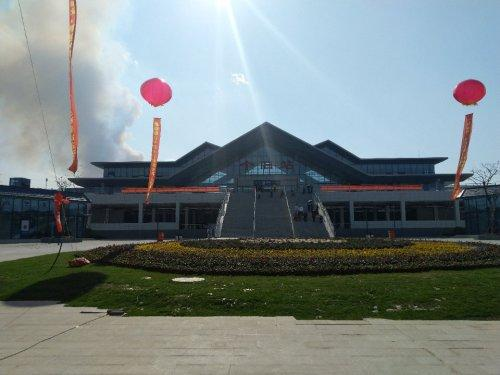
地标名称：个旧站
所在城市：红河哈尼族彝族自治州·个旧市